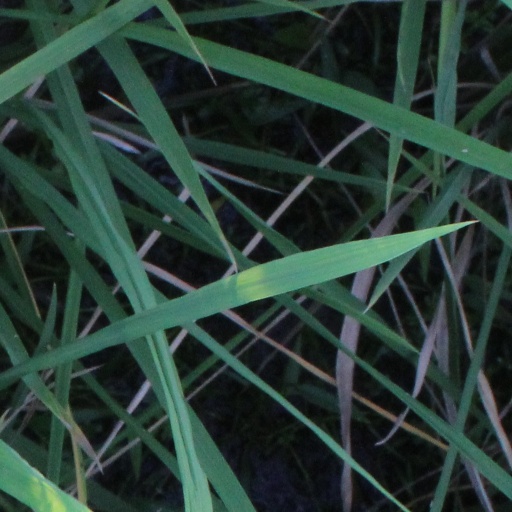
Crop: rice